Shades of Green (resort)

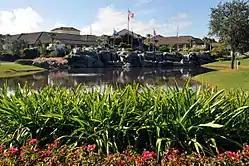

Shades of Green is a resort owned by the United States Department of Defense (DOD) on the Walt Disney World Resort property in Bay Lake, Florida. While the resort is on the Walt Disney World Resort, it is annexed as a military resort. It is one of five Armed Forces Recreation Centers (AFRC) resorts and is part of the military's Morale, Welfare, and Recreation (MWR) program. The resort was expanded between 2004 and 2006 and funds itself from non-appropriated funds, with all profits being reinvested into it.